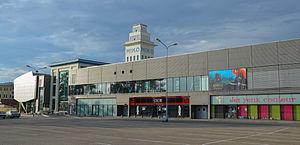
Tour Miko de St Dizier, Haute-Marne, France
Saint-Dizier est une commune française située dans le département de la Haute-Marne et la région Grand Est. À mi-chemin entre Paris et Strasbourg sur la RN 4, Saint-Dizier est située à 15 km du lac du Der, l’un des plus grands lacs artificiels d’Europe.
La brasserie de Fort Carré ou usine Miko Ortiz, actuellement Ciné Quai est une ancienne usine alimentaire située à Saint-Dizier, dans le département de la Haute-Marne, dans la région Grand Est. Le bâtiment est inscrit à l'Inventaire général du patrimoine culturel depuis 1991.